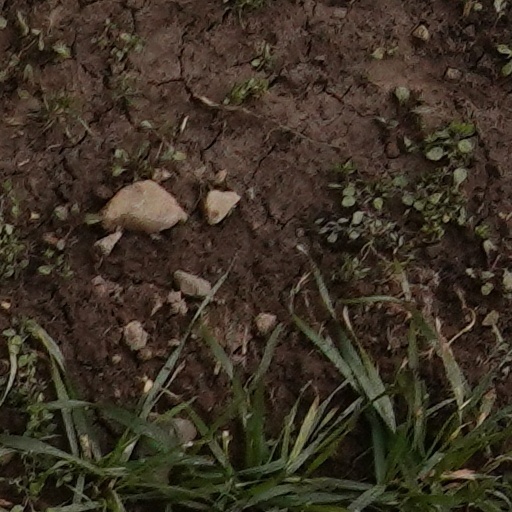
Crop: wheat